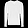
Label: Pullover